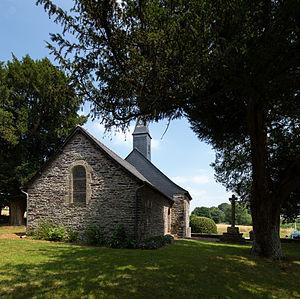
Mauron [mɔʁɔ̃] est une commune française, située dans le département du Morbihan en région Bretagne.